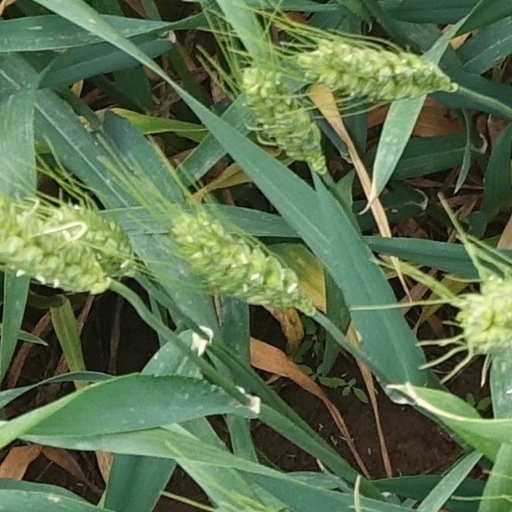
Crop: wheat